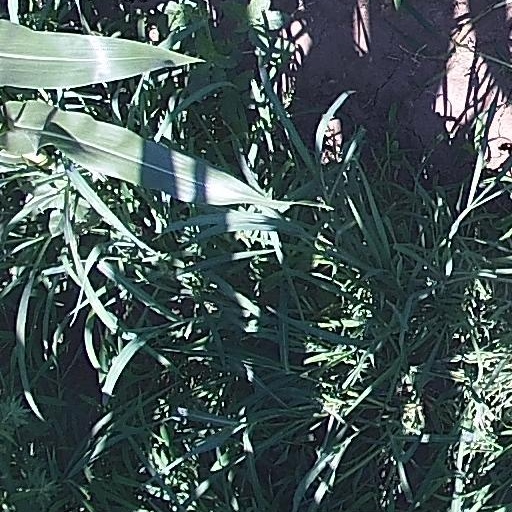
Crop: maize; corn